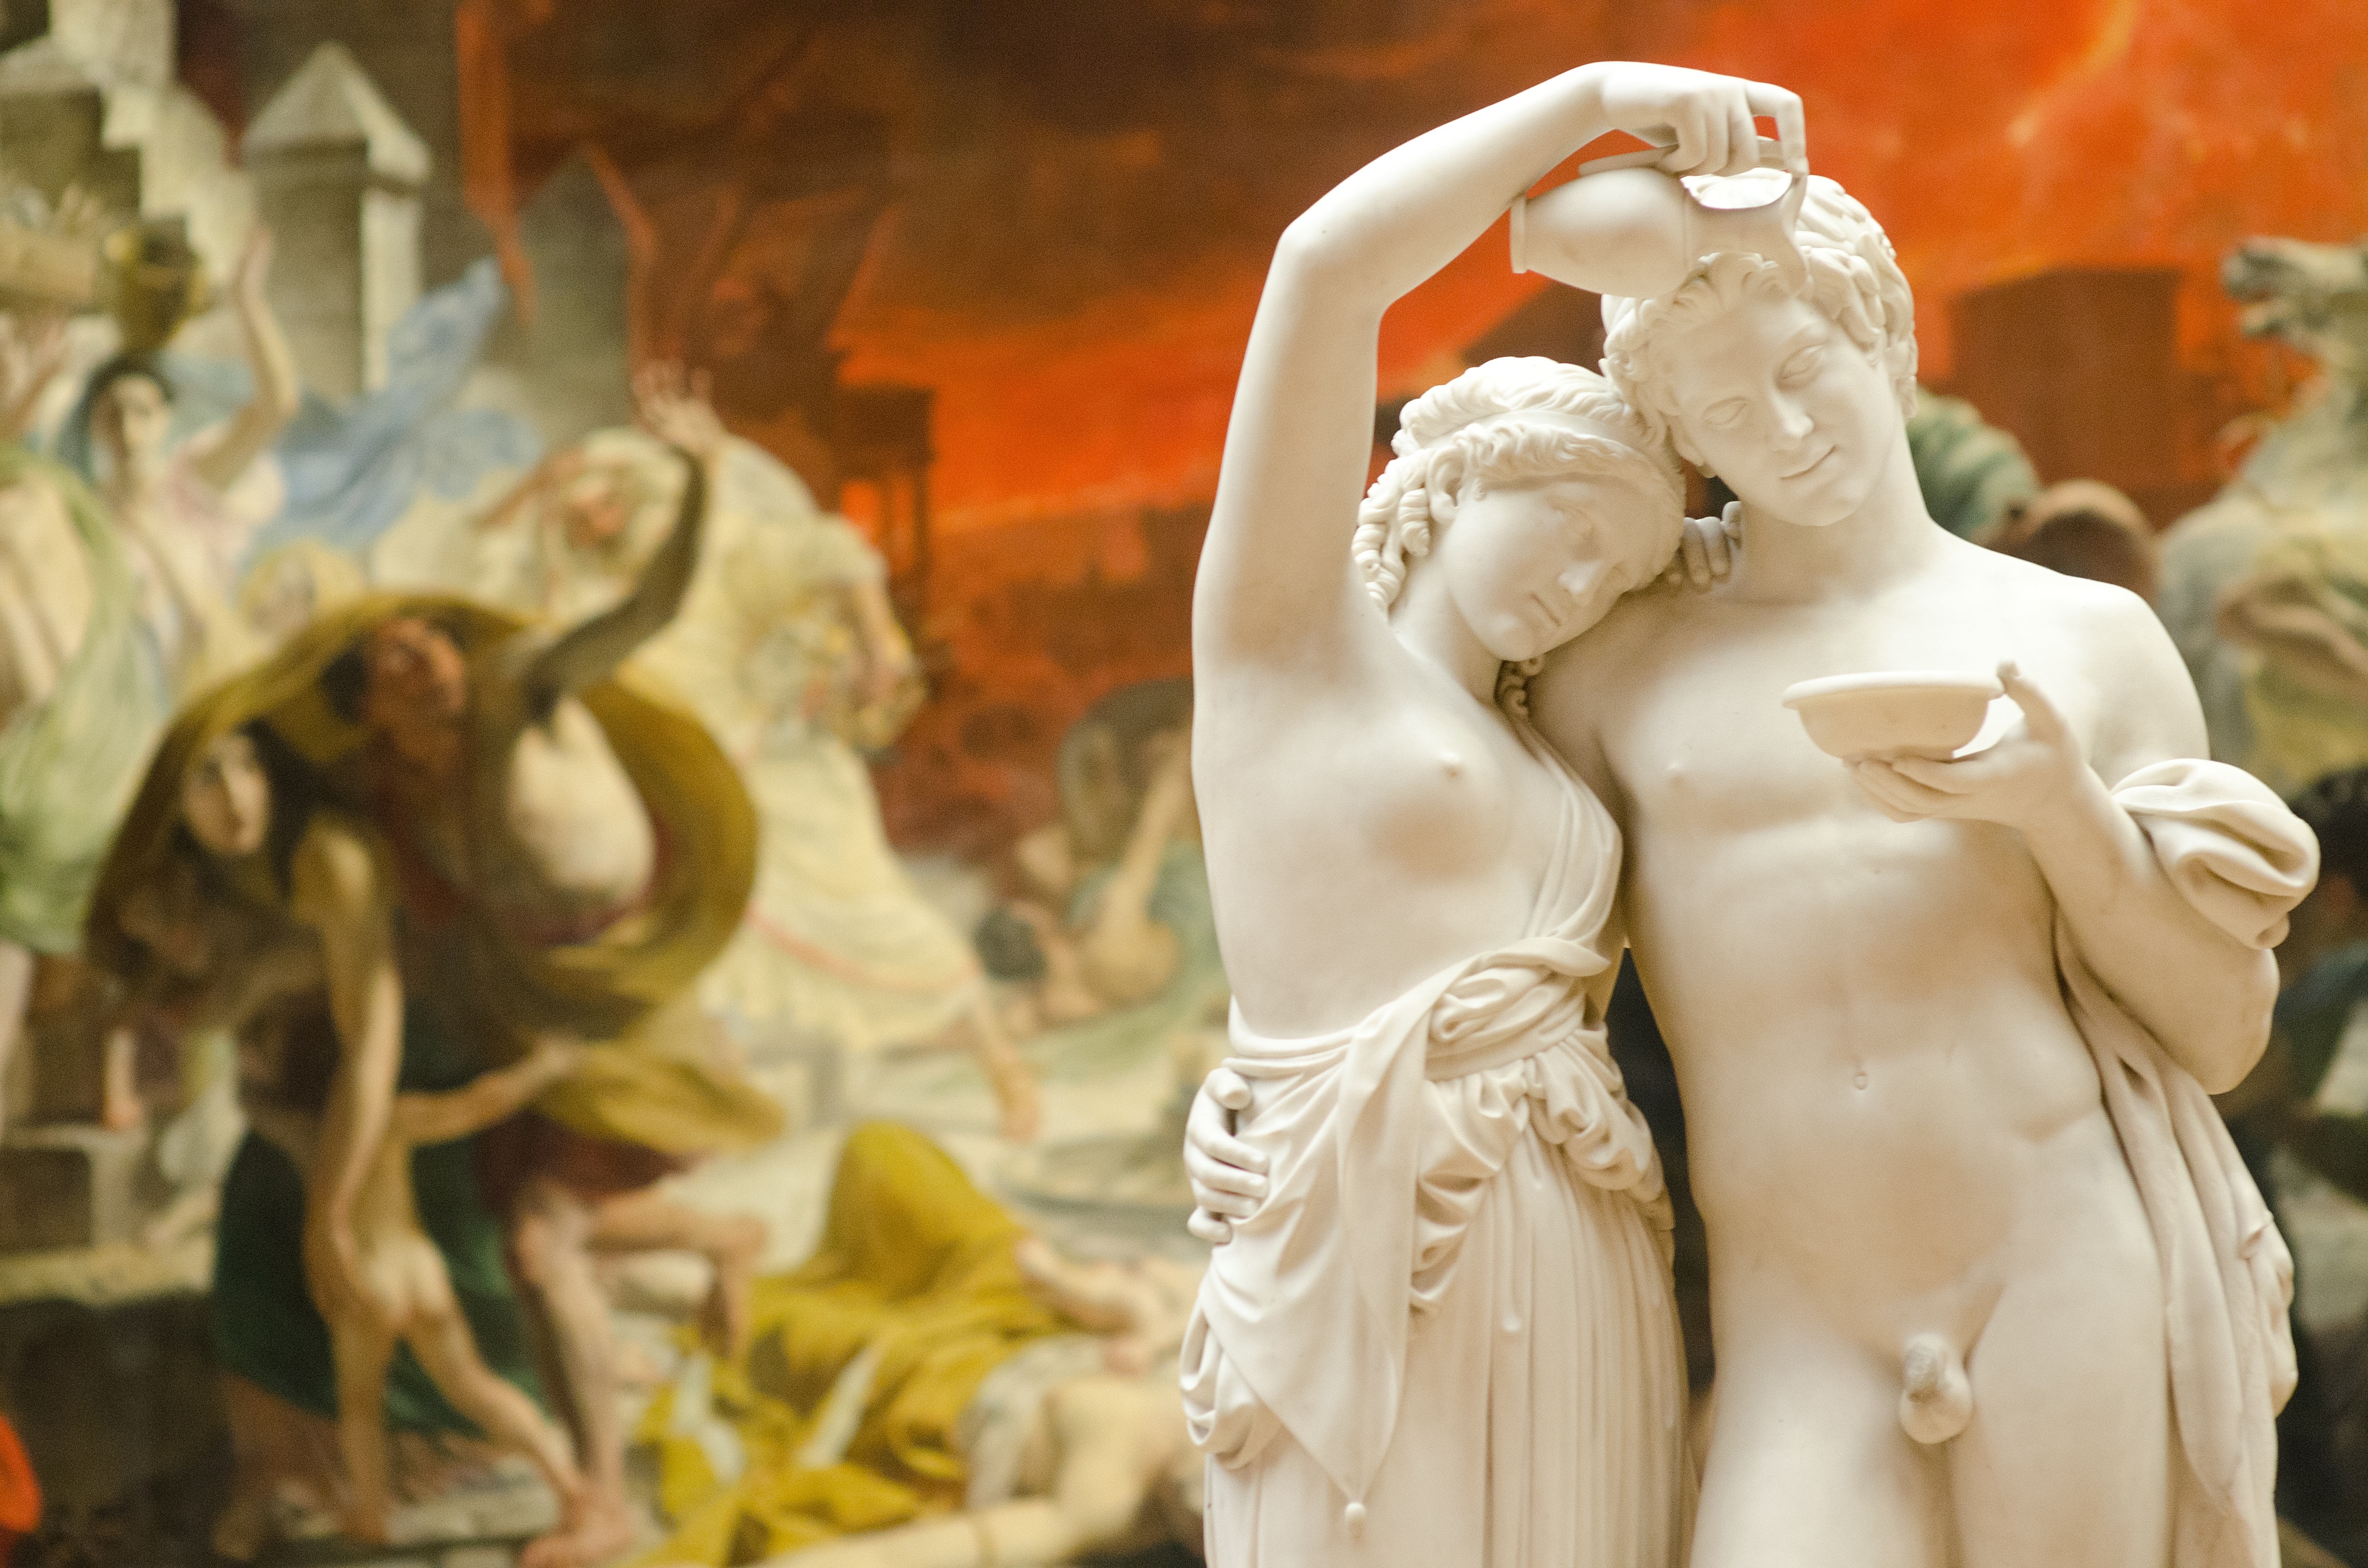
monument, statue, toy, christmas decoration, art, figurine, carving, mythology, nativity scene, ancient history